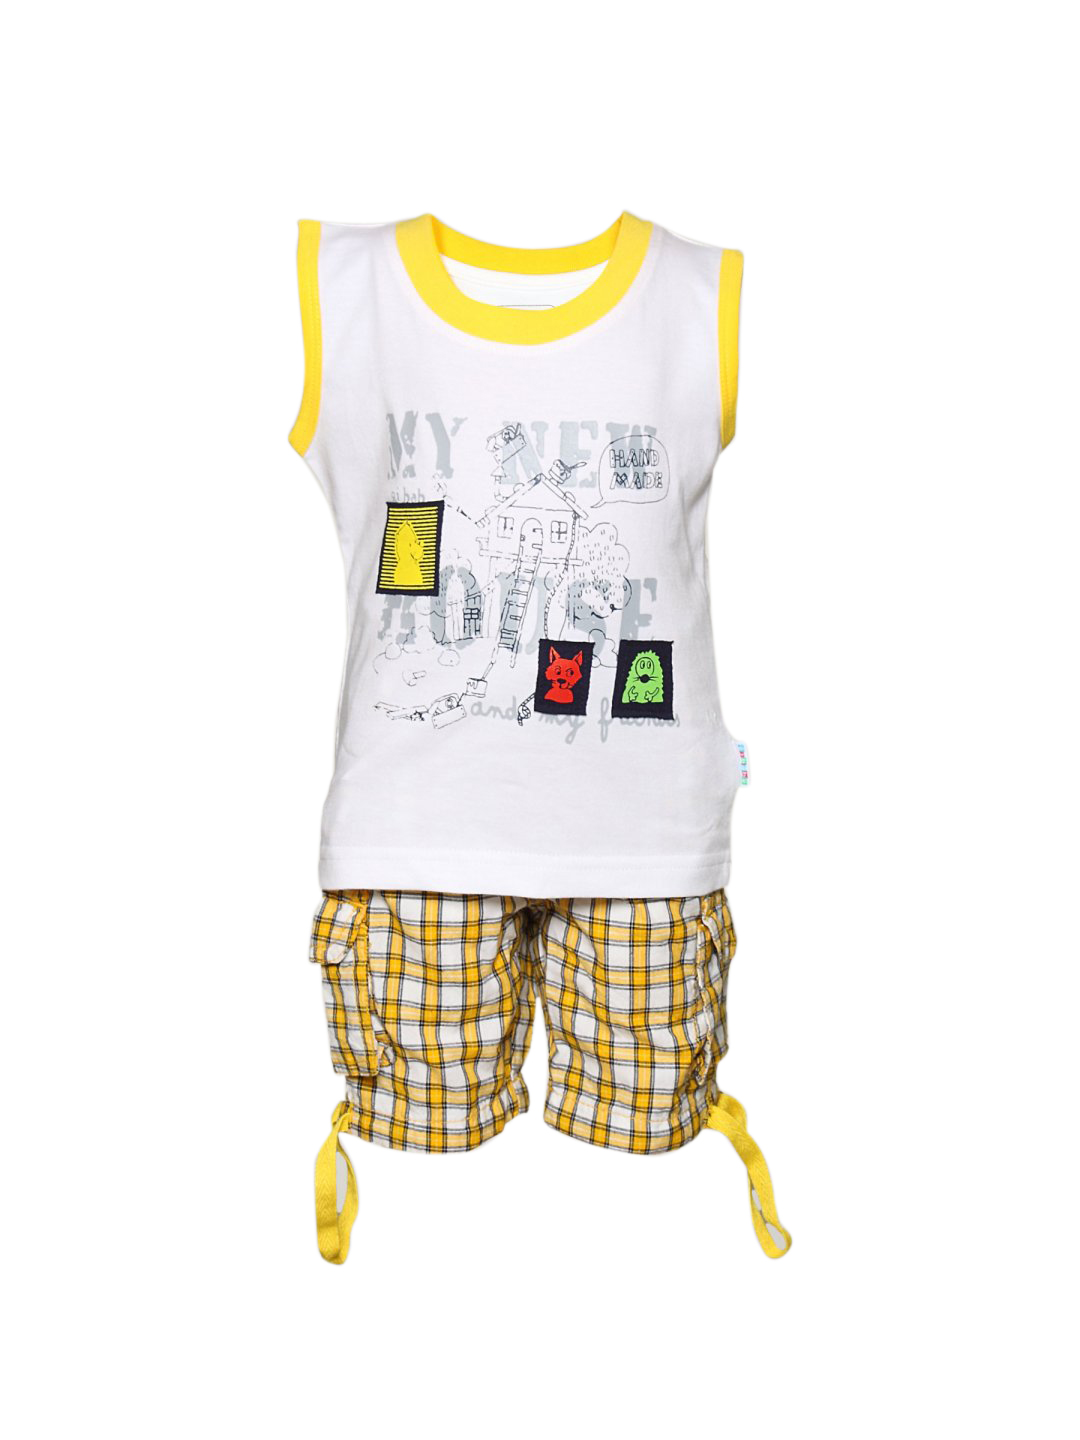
Gini and Jony Boy's Kaniel White Yellow Kidswear
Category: Apparel / Topwear / Tshirts
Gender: Men
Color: White
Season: Summer 2011
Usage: Casual